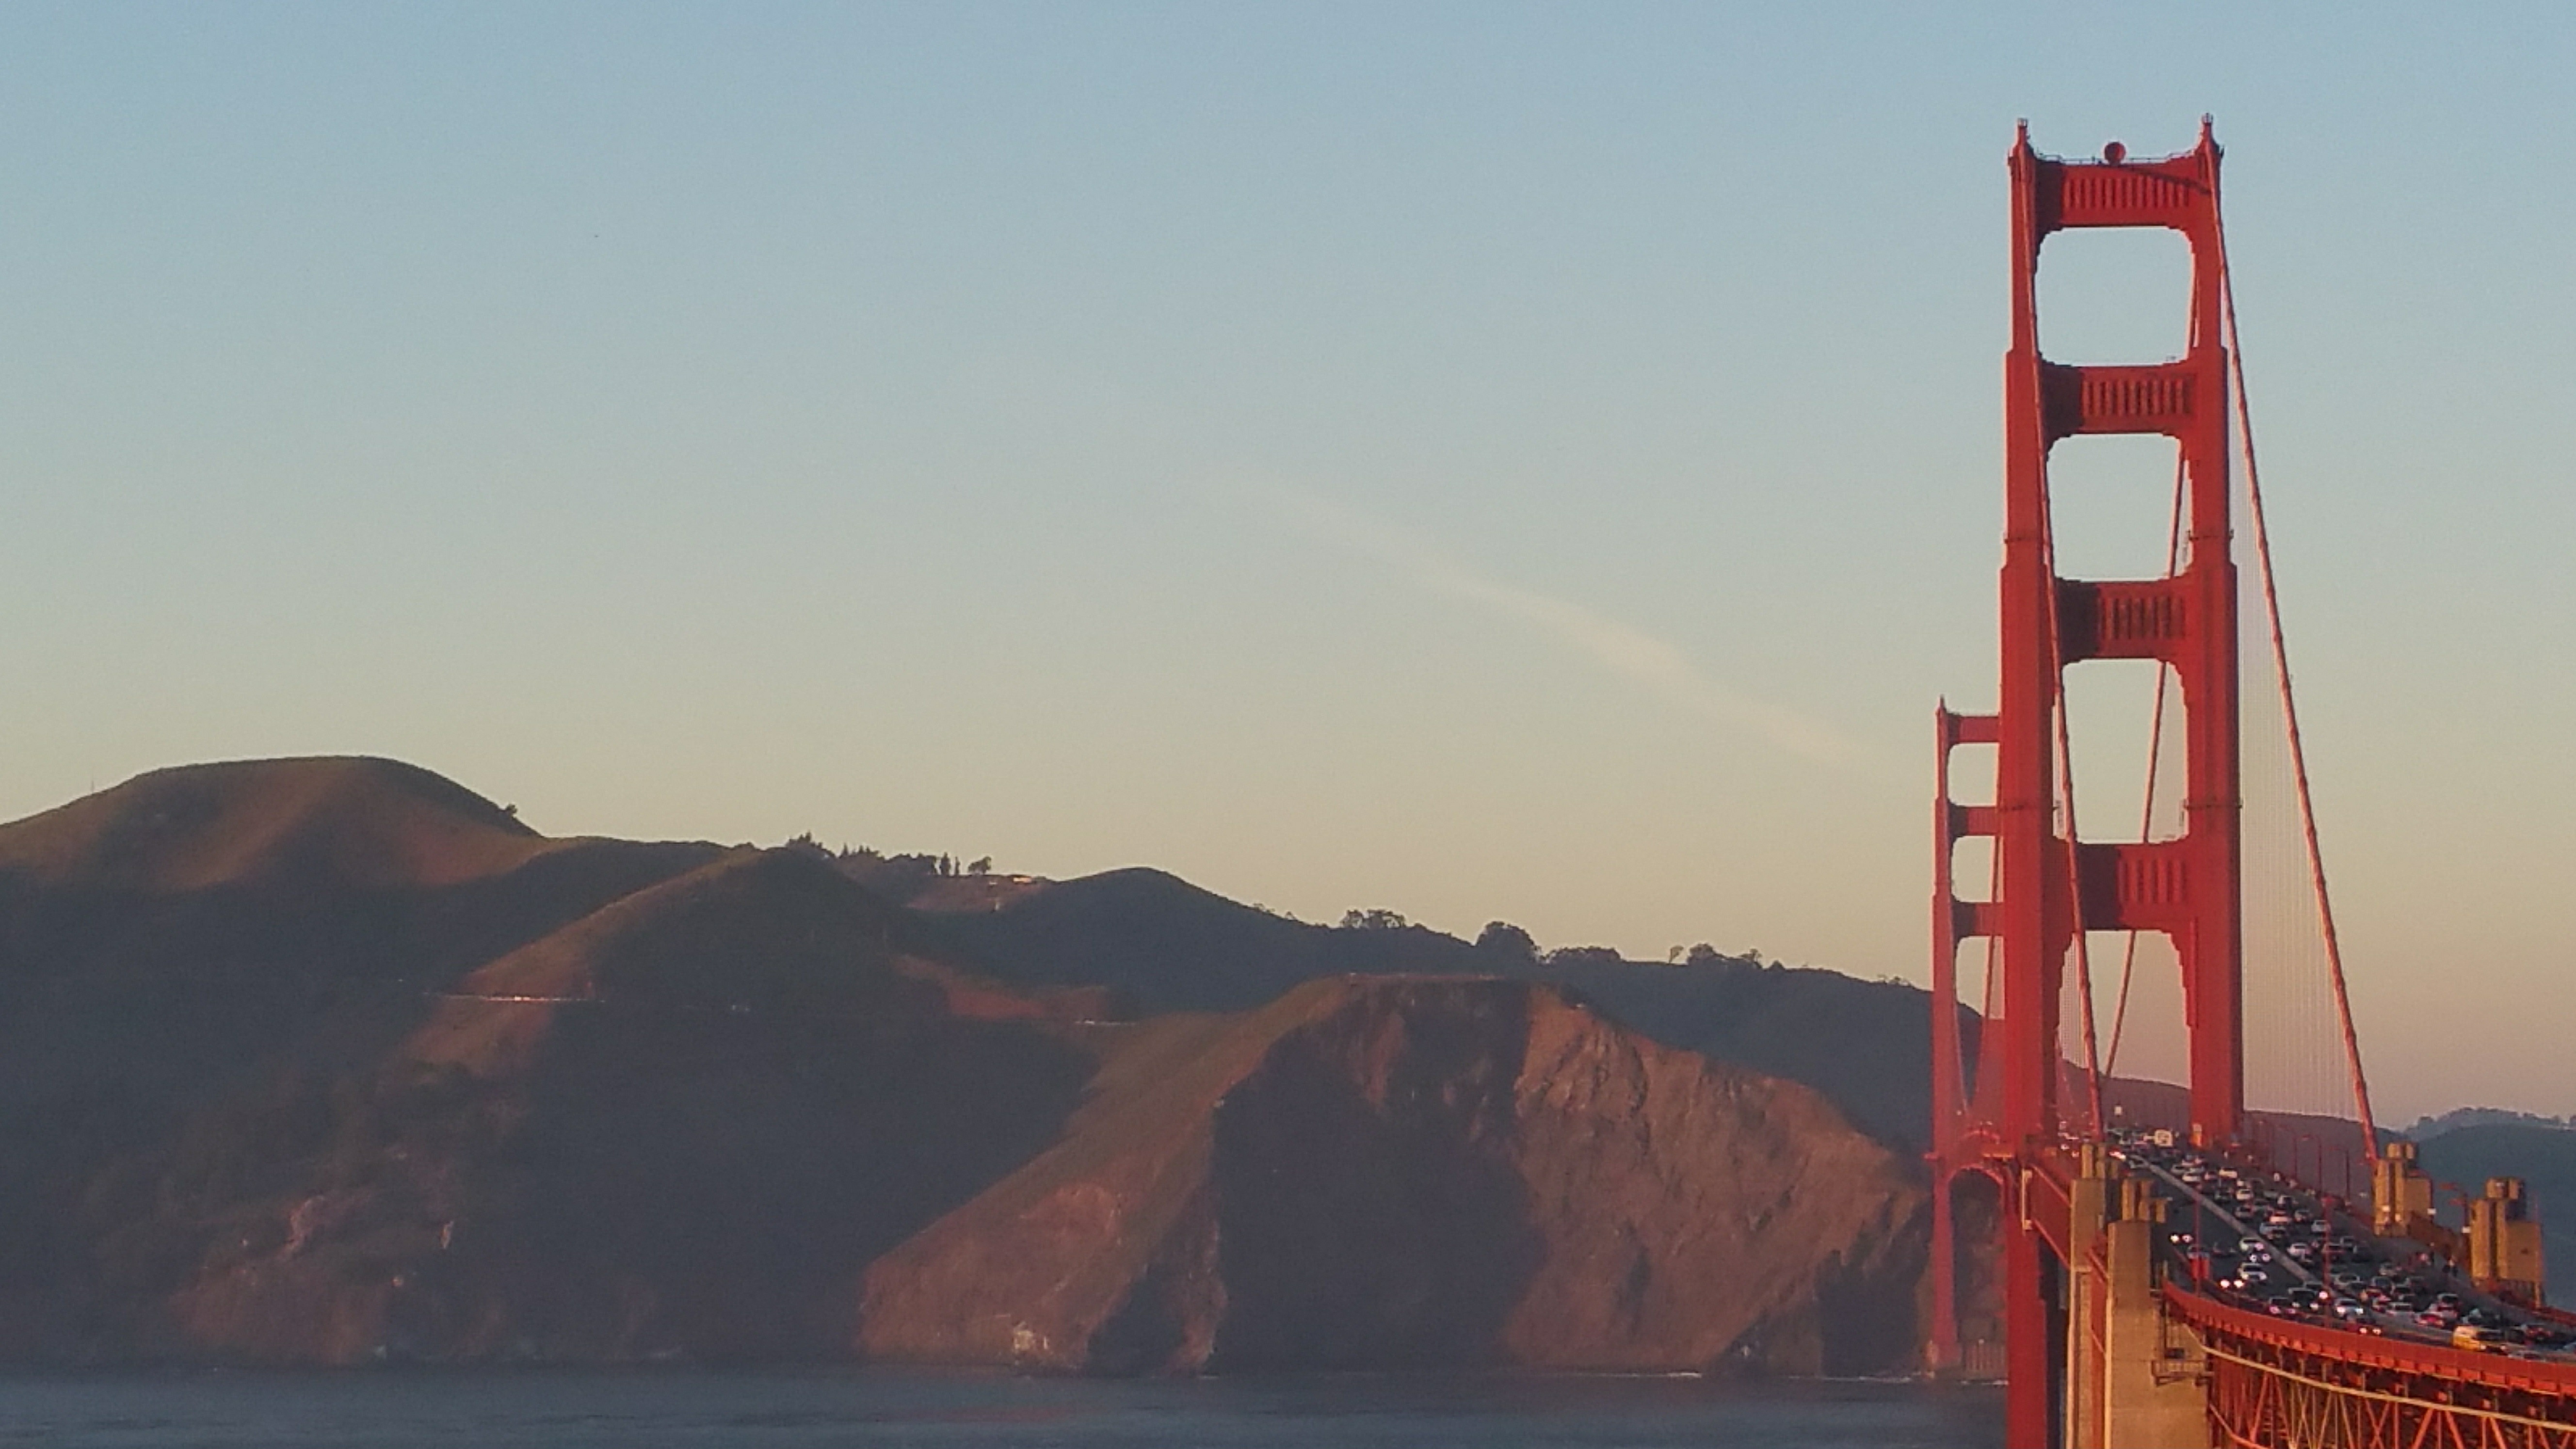
sea, coast, ocean, mountain, sunset, san francisco, dusk, golden gate, evening, vehicle, tower, bay, beautiful